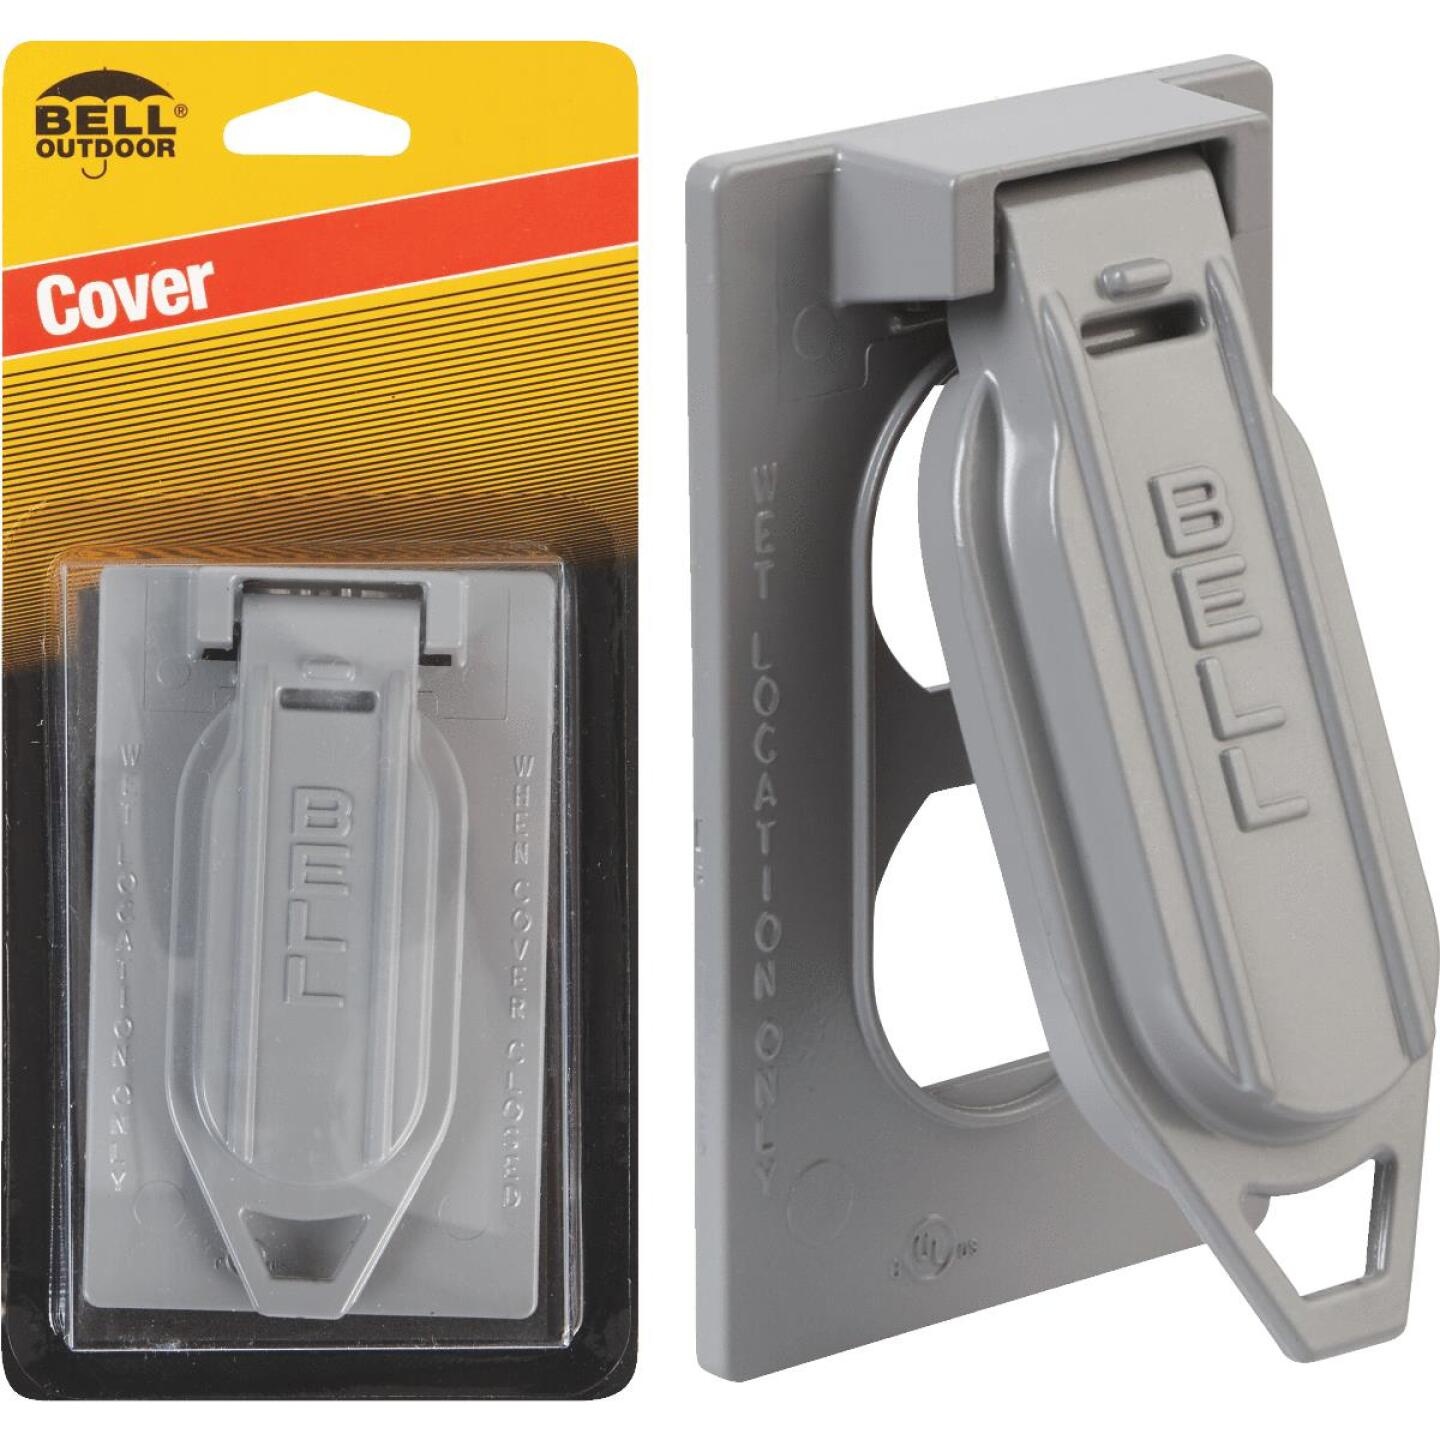
Bell Vertical Duplex Receptacle Aluminum Gray Weatherproof Outdoor Outlet Cover
Made of corrosion resistant aluminum, finished with a protective color coating For wet locations, gaskets and screws included UL Listed
Brand: Bell
Category: Hardware > Power & Electrical Supplies > Electrical Mount Boxes & Brackets